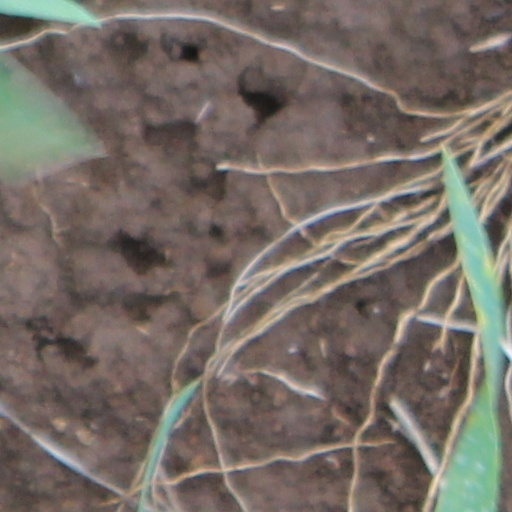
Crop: wheat